Birkbeck station

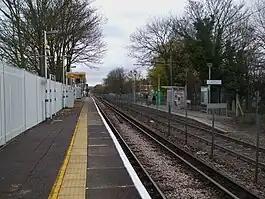
Station in 2008

Birkbeck is a railway station and light rail stop in the London Borough of Bromley in the southern suburbs of London. On the rail network it is measured from . It is located on Elmers End Road (A214) and alongside Beckenham Crematorium.